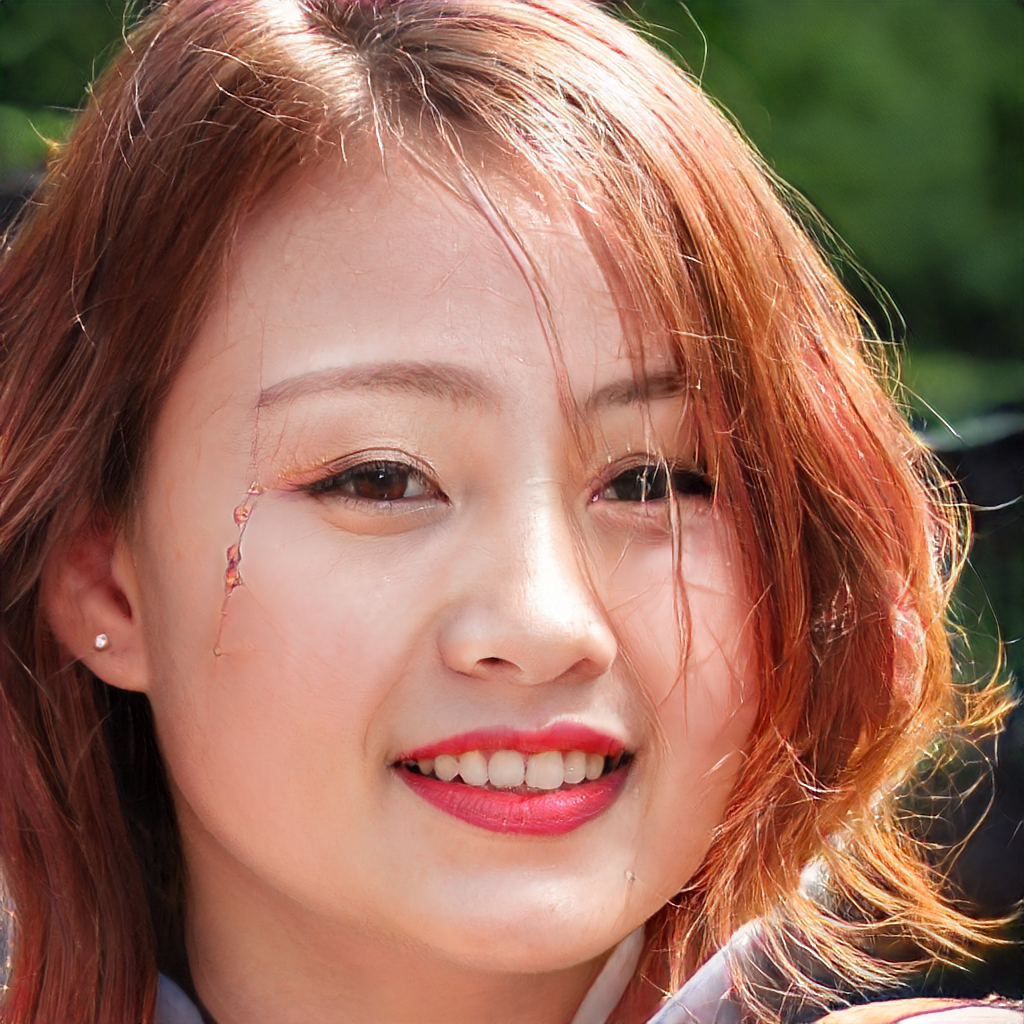
Gender: Female